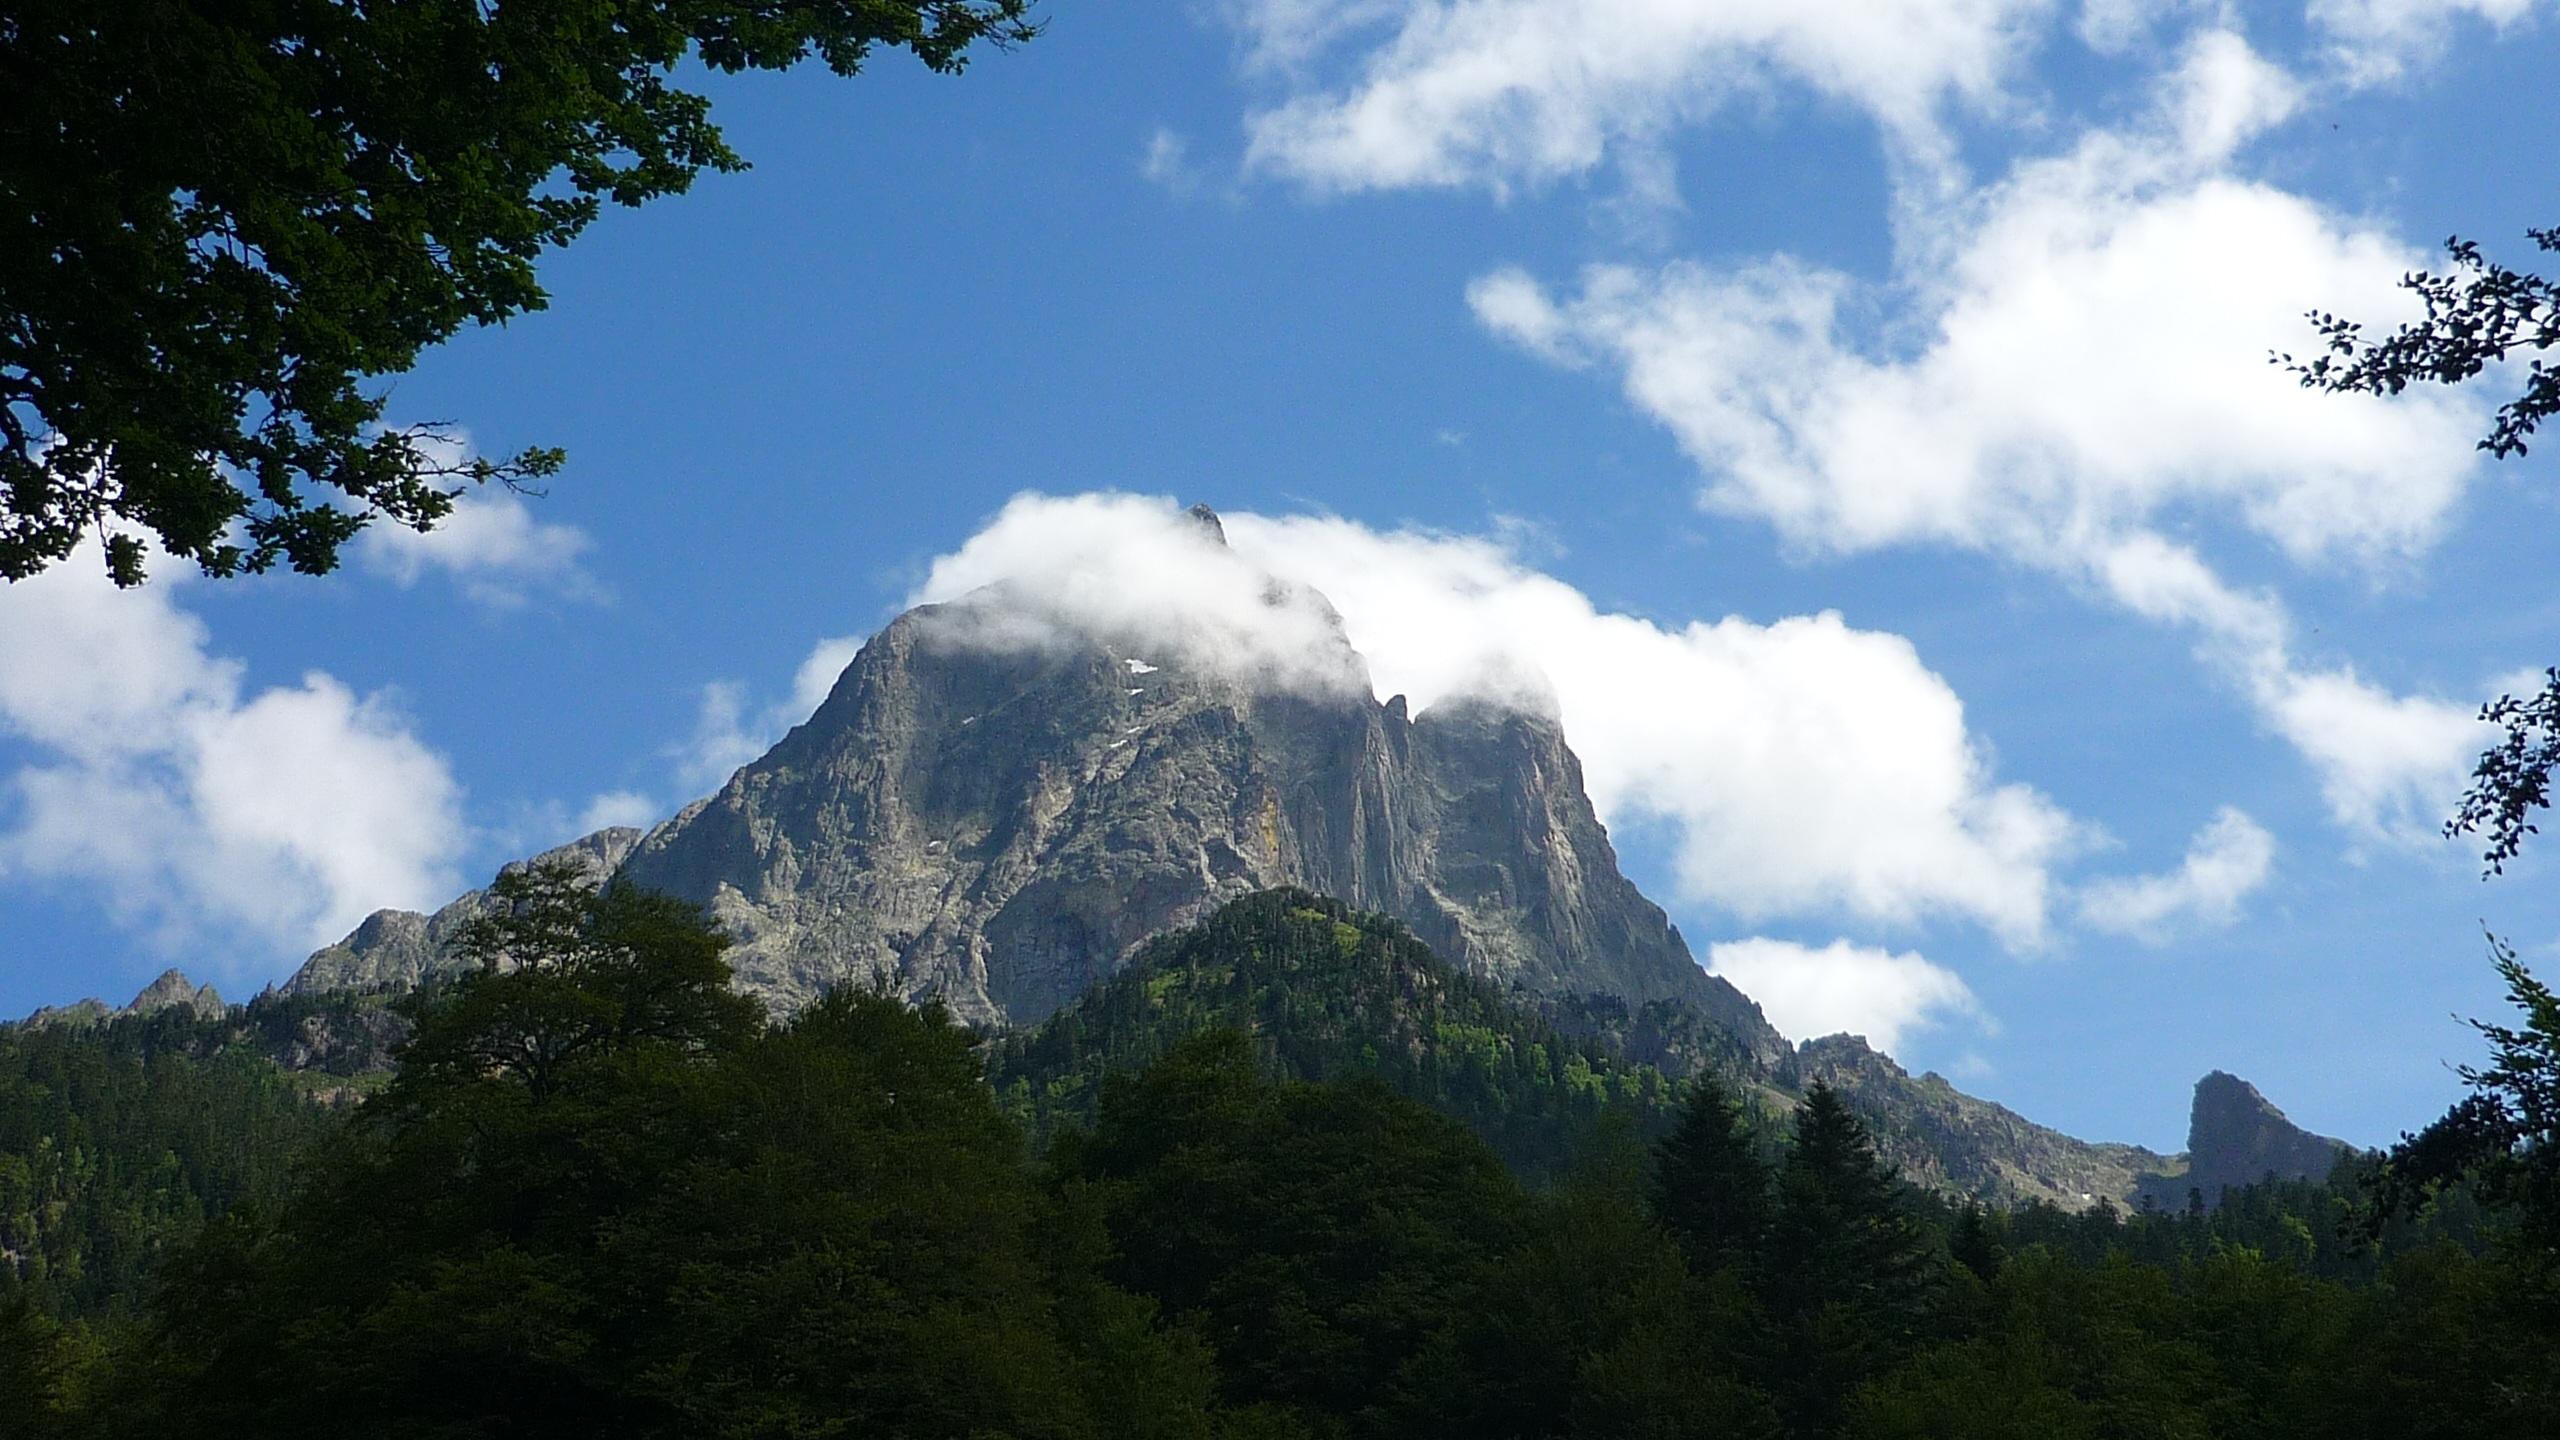
landscape, tree, nature, forest, wilderness, mountain, cloud, sky, meadow, hill, mountain range, summer, park, ridge, summit, alps, plateau, ecosystem, pyrenees, landform, geographical feature, mountainous landforms